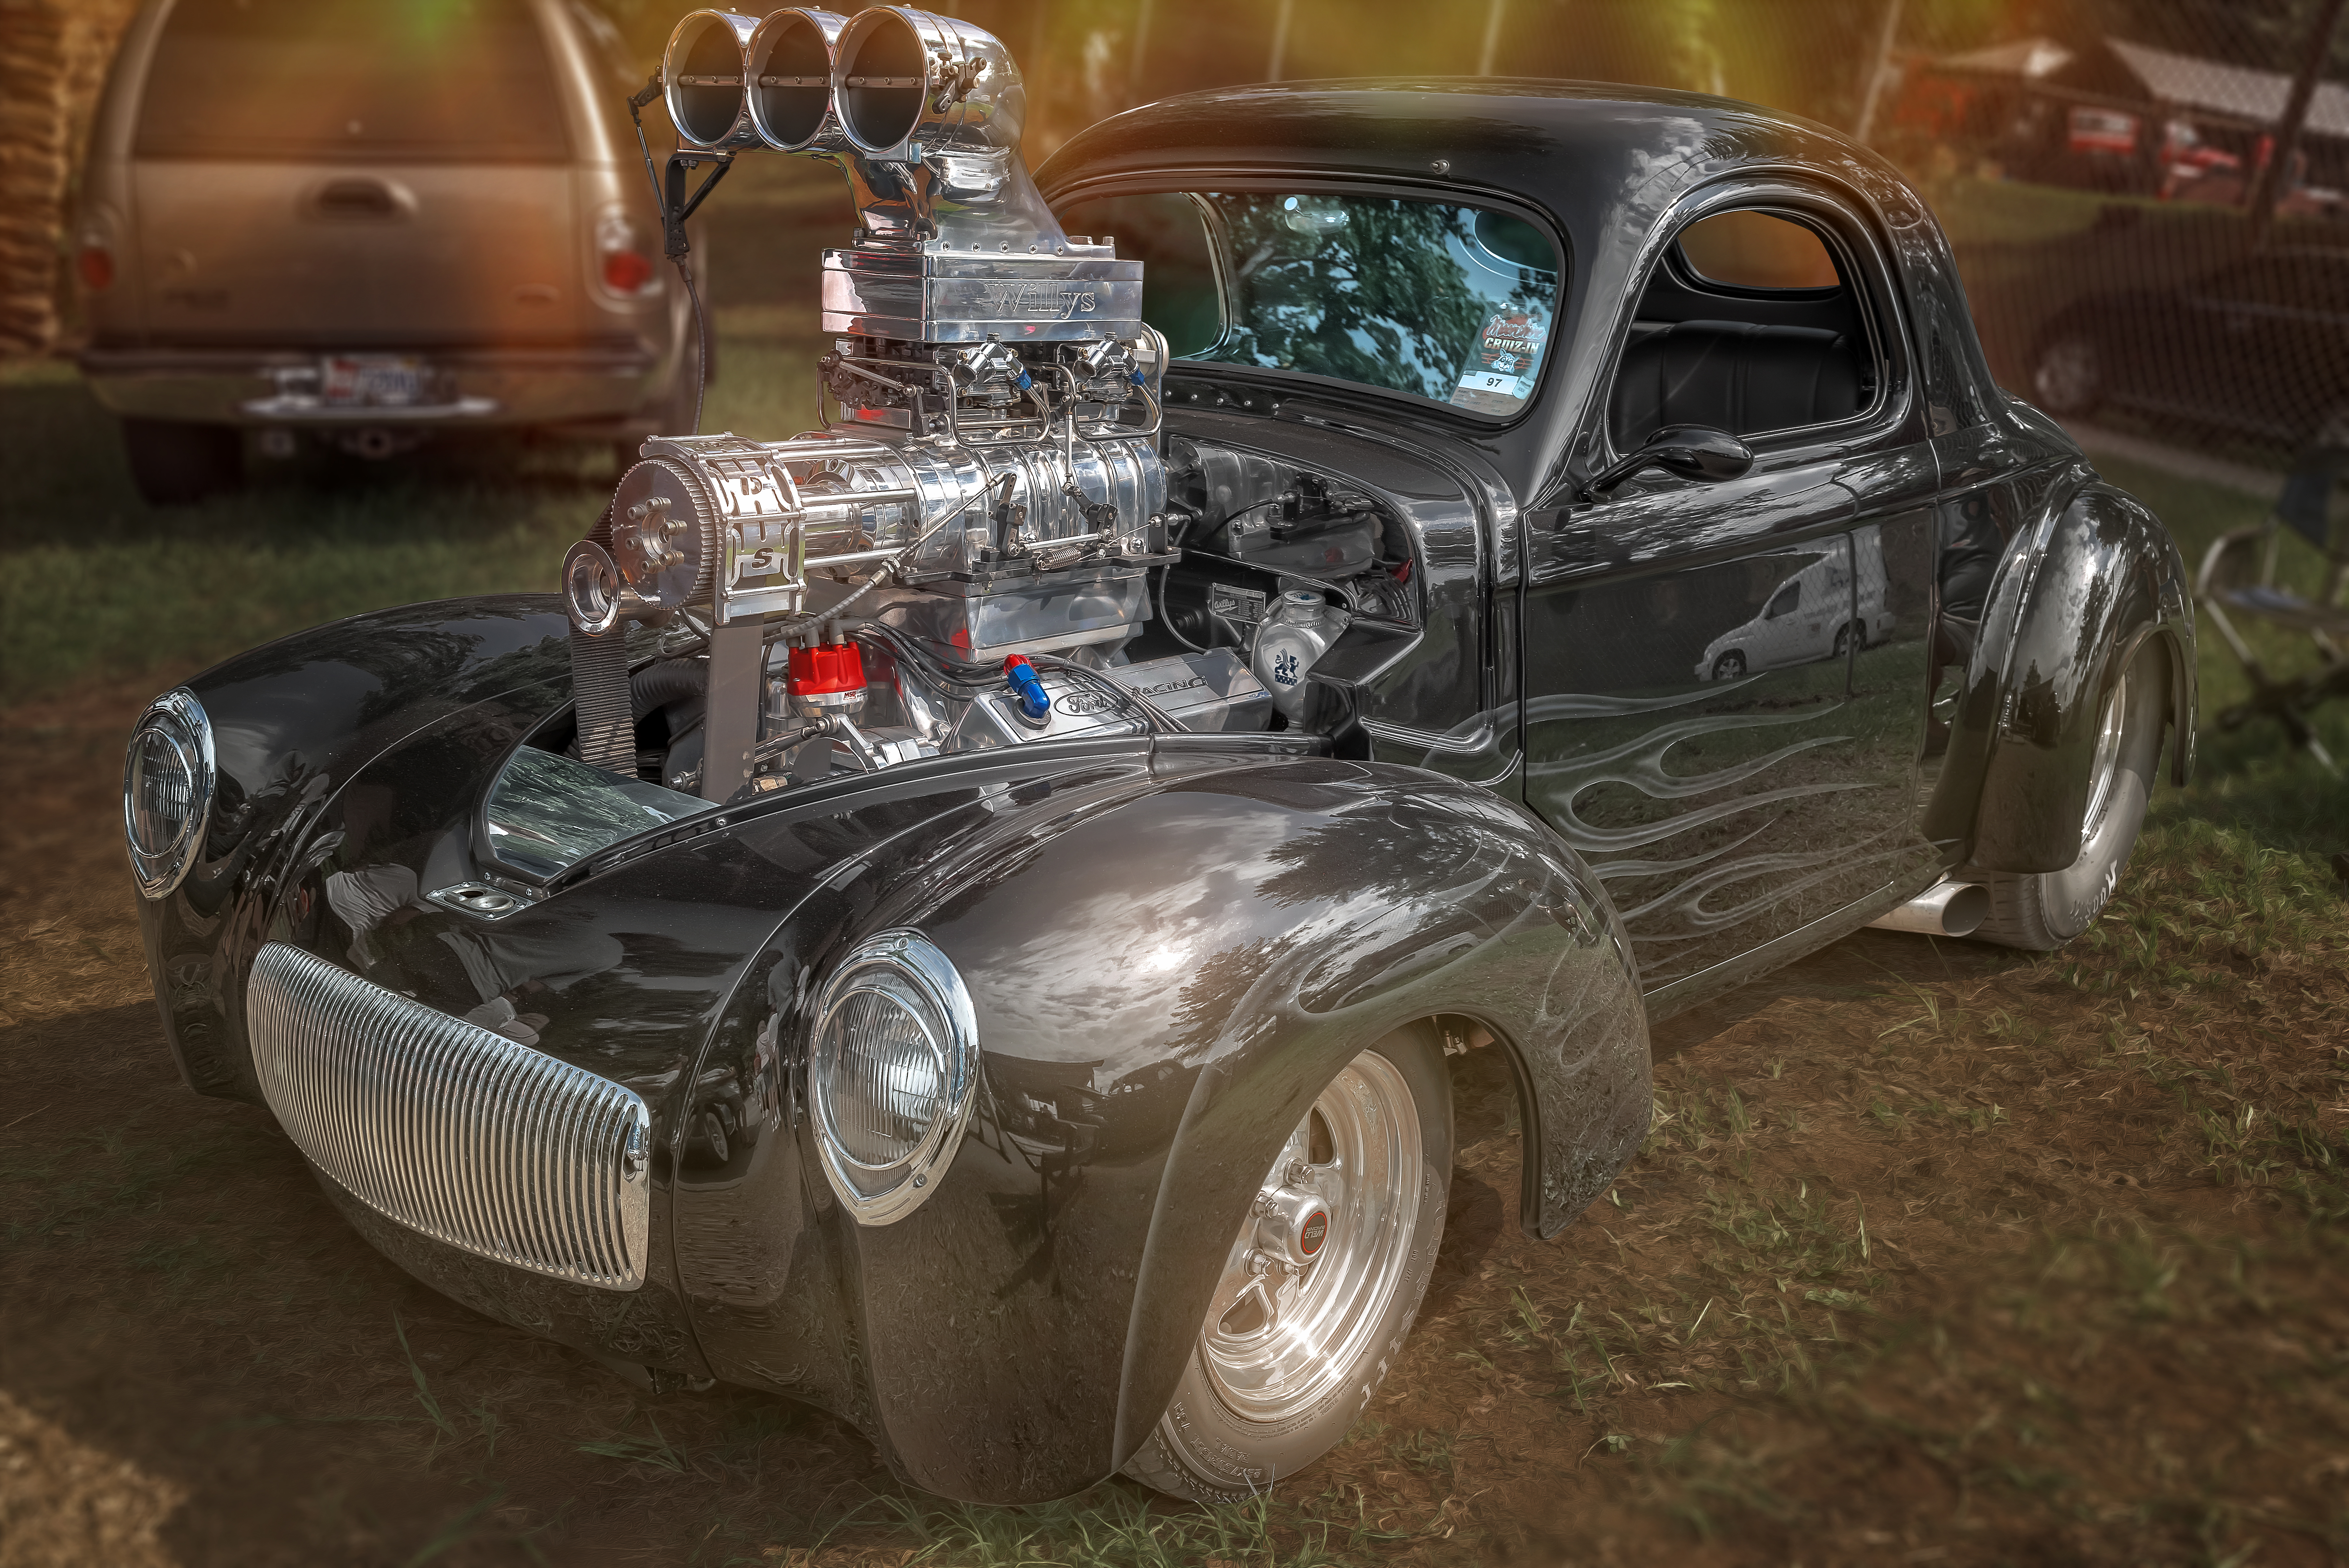
friendship, georgia, geotagged, Hiawassee, united states, usa, 1941 Willys Coupe, 41 Willys, 41 Willys Coupe, 8 Cylinder, American Classic Car, auto, automobile, automotive photography, Automotive Portrait, black car, Black Hot Rod, blower, Boosted, car, car engine, car photo, car photography, car show, Chatuge Lake, Chatuge Lake GA, Chatuge Lake Georgia, classic, classic auto, classic automobile, classic car, Classic Vehicle, coche, coupe, custom car, Custom Rod, Custom Vehicle, Drag Radials, engine, fairground, Georgia Car Show, Georgia Mountain Fair, Georgia Mountain Fairgrounds, Georgia Mountain Moonshine Cruizin, Hiawassee Georgia, hot rod, muscle car, Music Hall Road, Nikon D800, photoshop, Photoshop Car, Photoshop Lens Blur, photoshopped, Prostreet, Towns County GA, Towns County Georgia, Towns County Park, v8, vehicle, voiture, Willys Americar, Willys Coupe, motor vehicle, automotive design, mid size car, automotive exterior, automotive wheel system, vintage car, wheel